Sittich Hans von Berlepsch

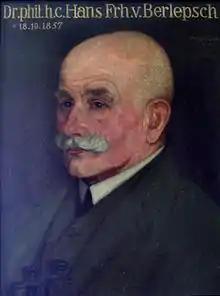

Sittich Karl Rudolf Hans von Berlepsch (18 October 1857 - 2 September 1933) was a German nobleman who took an interest in bird conservation in Germany. He introduced a wooden nest box, established an ornithological station in Seebach, and wrote a book on bird conservation in 1899. He was involved in the passing of the German bird protection act of 1908. He was a cousin of the ornithologist Hans von Berlepsch.